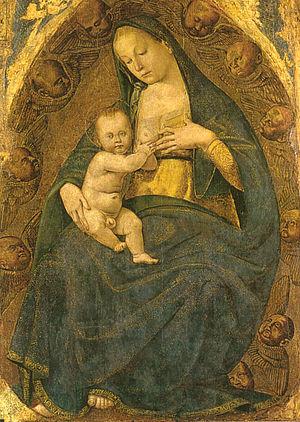
L'étendard de la Flagellation est un gonfalon peint sur panneau de bois de Luca Signorelli, datant de 1475 environ, et exposé à la pinacothèque de Brera de Milan.